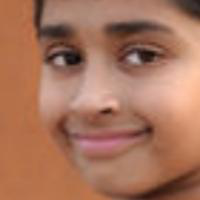
Age group: age 01-10